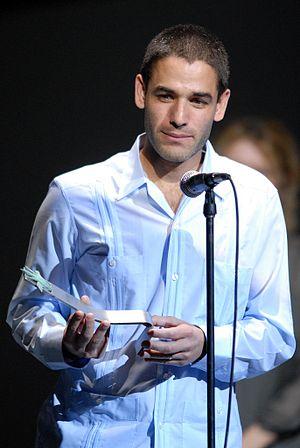
Fernando Eimbcke est un réalisateur et scénariste mexicain, né en 1970 à Mexico.